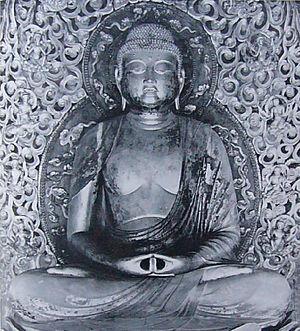
Le yosegi-zukuri ou yosegi est une technique de sculpture japonaise apparue à la fin de la période Heian, aux environs du Xᵉ siècle.
Jōchō était un sculpteur japonais actif au XIᵉ siècle durant l’époque de Heian. Il popularisa la technique de sculpture yosegi et redéfinit les canons de la sculpture bouddhique. Son style se diffusa dans tout le Japon et imprégna la sculpture durant près de 150 ans, faisant de lui une figure majeure de l’art japonais. De nos jours, les historiens de l’art le décrivent comme le premier d’un nouveau genre de maîtres sculpteurs ainsi que l’un des artistes les plus innovateurs que le Japon ait jamais connus.